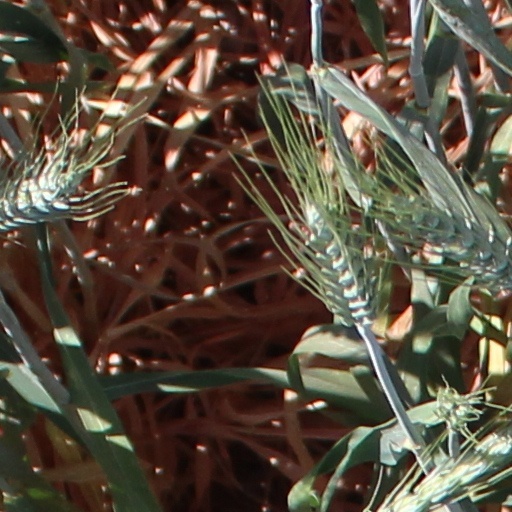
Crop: wheat